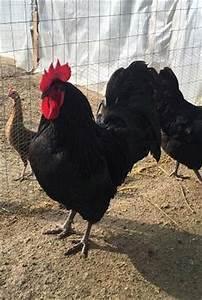
chicken